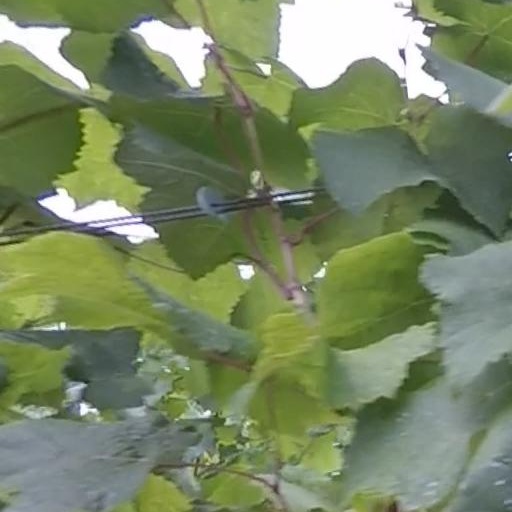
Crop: grape